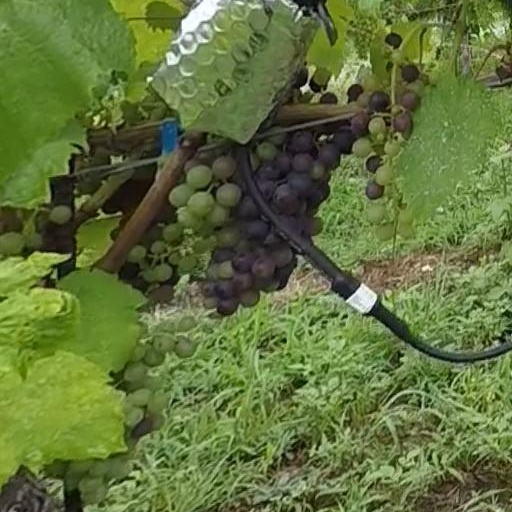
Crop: grape